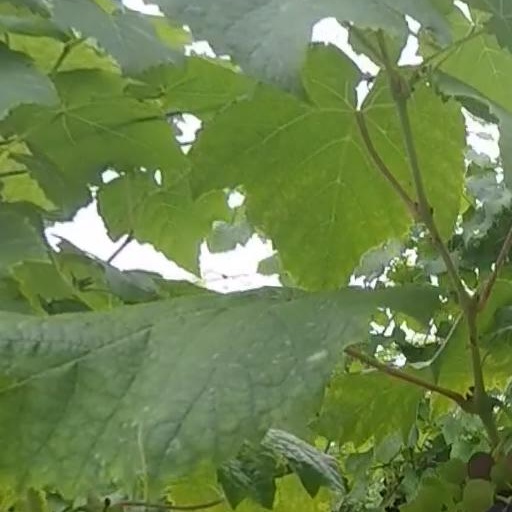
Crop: grape